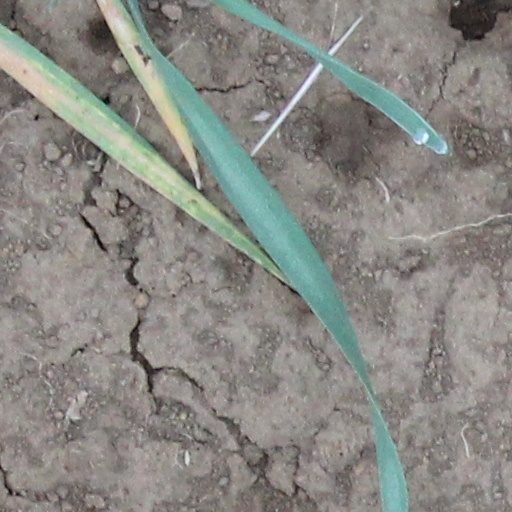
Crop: wheat